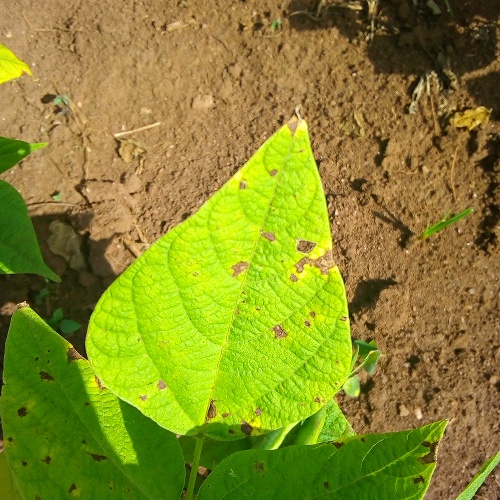
Leaf condition: angular_leaf_spot